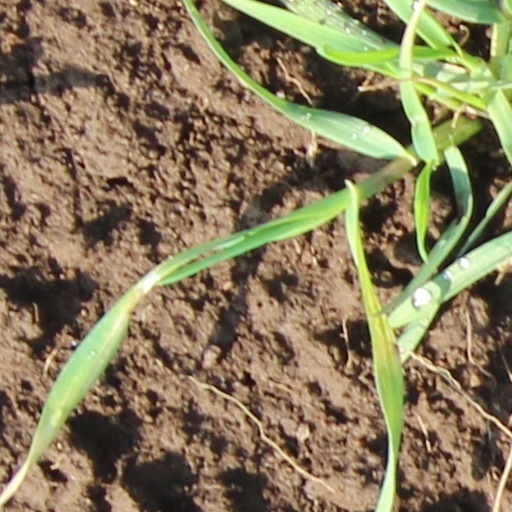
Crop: wheat